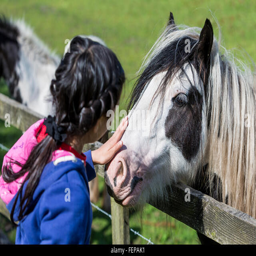
young girl strokes a horse 's muzzle over a fence to a field of horses